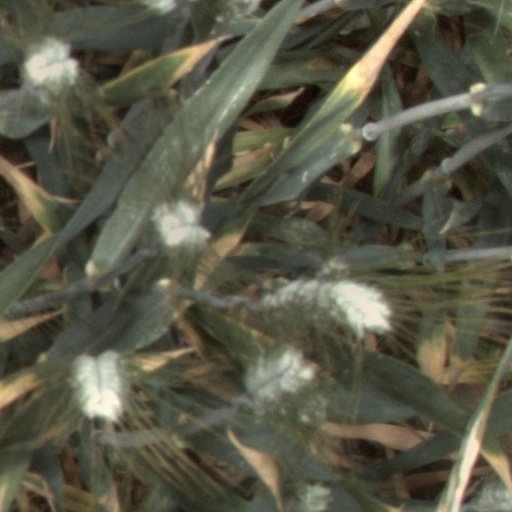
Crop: wheat